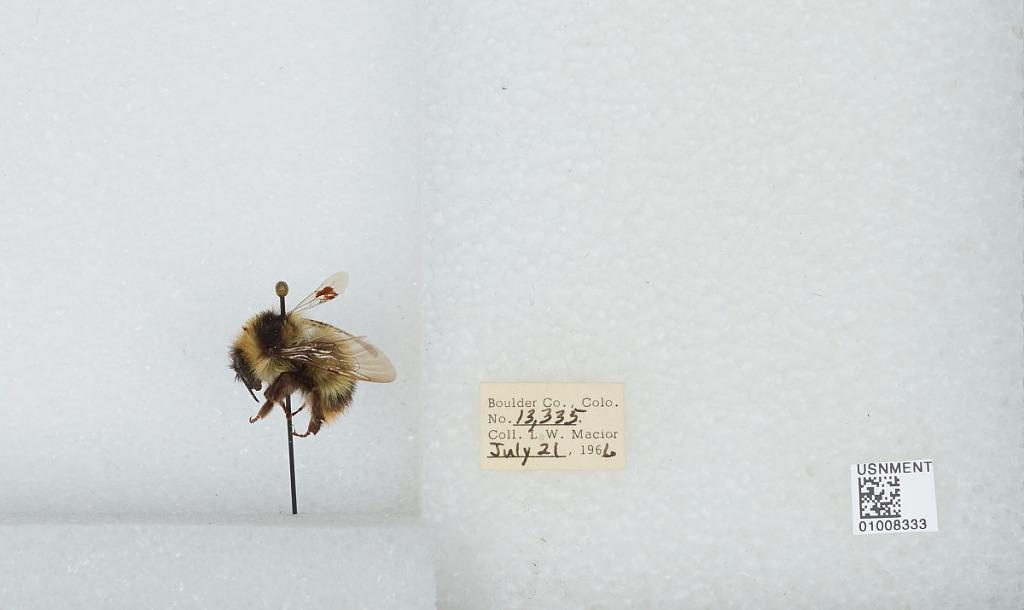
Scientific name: Bombus (Alpinobombus) balteatus Dahlbom
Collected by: L. Macior
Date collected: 1966-7-21
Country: United States
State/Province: Colorado
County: Boulder
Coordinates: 40.0275, -105.252